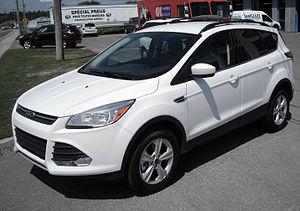
Le Ford Escape est un véhicule de type SUV du constructeur automobile américain Ford vendu depuis 2000. Il est vendu en Europe sous le nom de Ford Kuga depuis 2008.